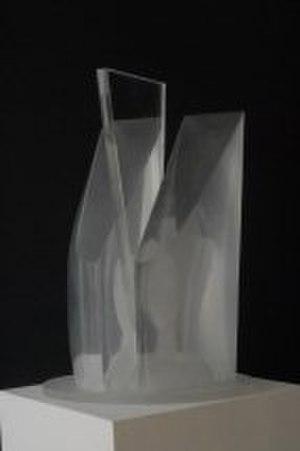
Ingrid Dahn est une plasticienne et peintre allemande.